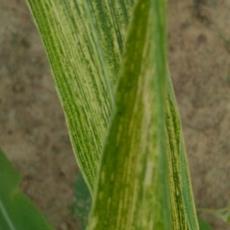
Crop: Maize
Condition: stripe-d